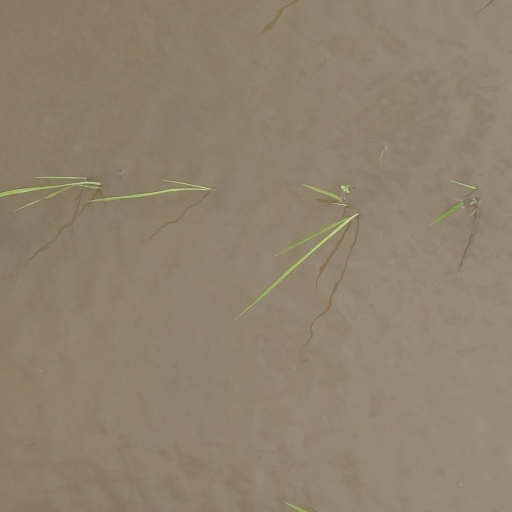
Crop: rice